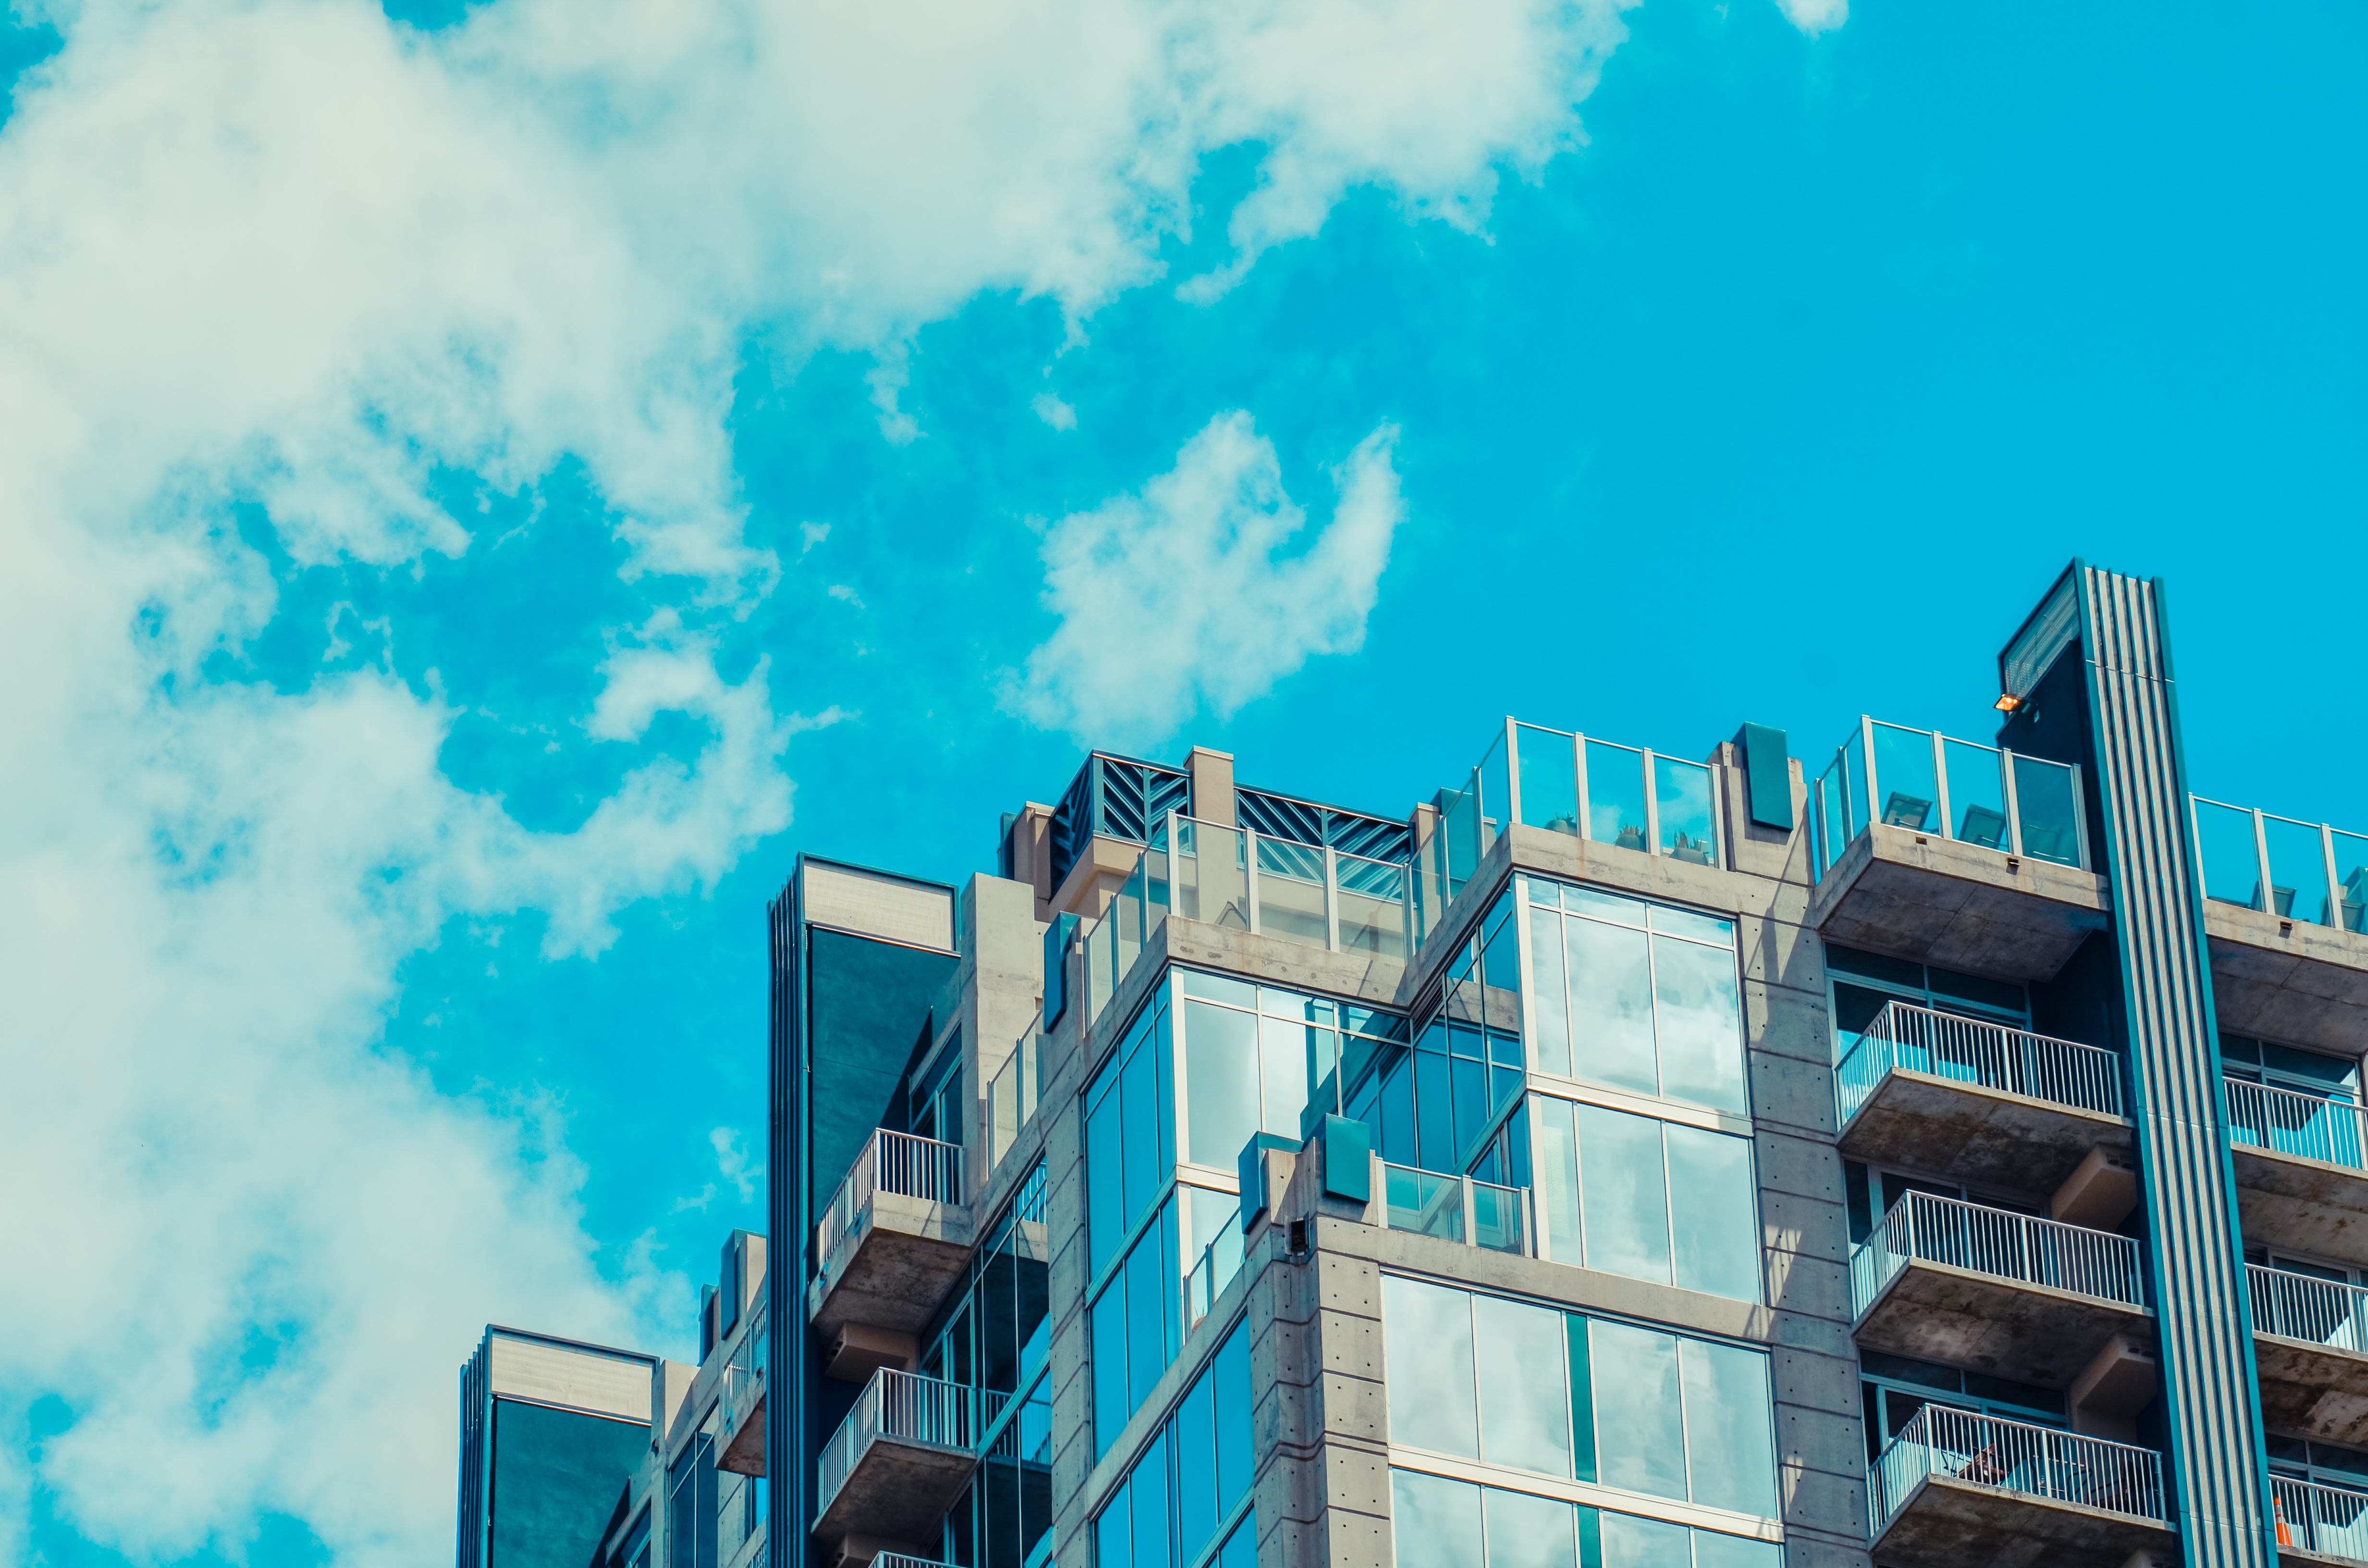
cloud, architecture, sky, skyline, window, glass, perspective, building, city, skyscraper, cityscape, landmark, facade, blue, tower block, high rise, metropolis, urban area, multi storey, atmosphere of earth